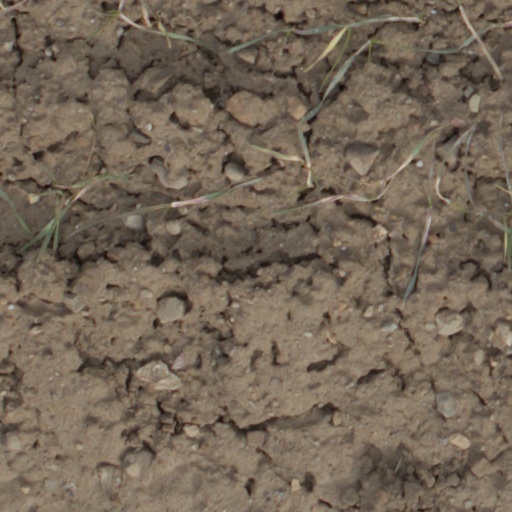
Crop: wheat